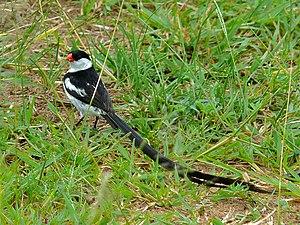
La Veuve dominicaine est une espèce d'oiseaux de la famille des Viduidae selon la classification de référence du Congrès ornithologique international.